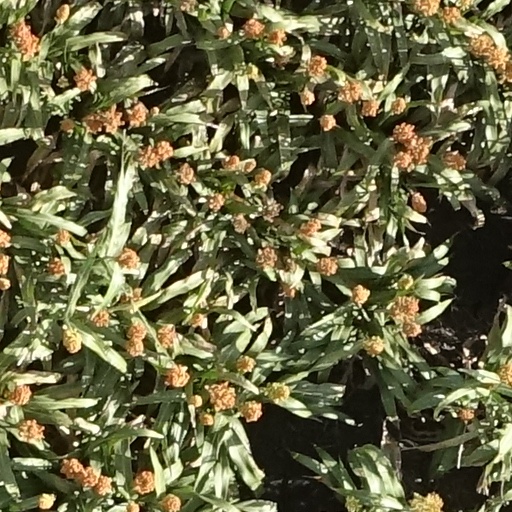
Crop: sorghum